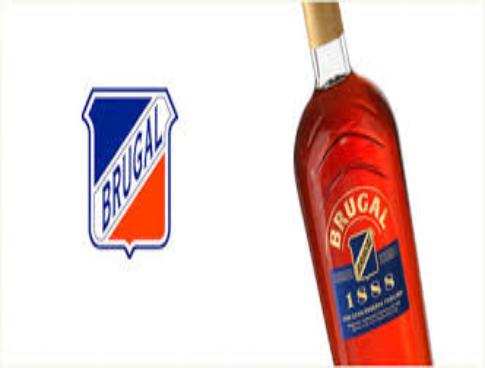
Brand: Brugal
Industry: Food